Les Brotteaux station

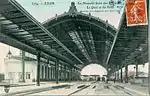
Old photo of the station

Built by the Paris-Lyon-Méditerranée company (PLM), and especially by Parisian architect Paul d'Arbaut and engineer Victor-Louis Rascol, the station served the line to Ambérieu-en-Bugey and Geneva. Its style is almost the same as the Gare d'Orsay which was built at the same time. The first station, called Gare de Genève, was created in 1858, then was replaced by the current station, built in 1904 and inaugurated on 29 March 1908.